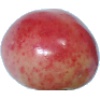
Label: Cherry Rainier 1